Mission Shakti

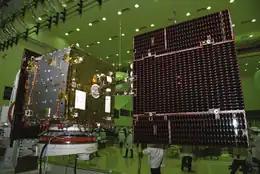
Microsat-R in satellite preparation facility.

The target of the test was Microsat-R, a satellite which was launched by ISRO on 24 January 2019. This satellite was built to serve the purpose of the test which was not disclosed to Indian Space Research Organisation. India didn't specify the name of target satellite immediately after test and merely announced that it shot down a "live" Indian satellite. The relative velocity between the missile and Microsat-R was around .